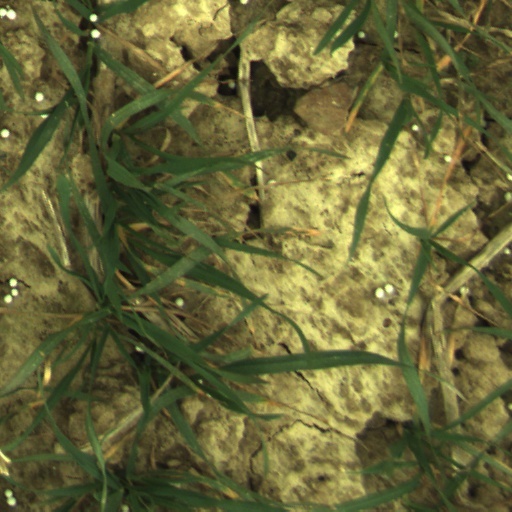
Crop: wheat